Southern 80

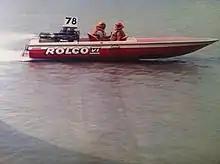
Rolco VI, winner of the 1984 and 1988 Southern 80

In 1974, the newly formed Moama Water Sports Club took over running of the race, and the following year it was renamed the Southern 80 (in recognition of Australia's switch from imperial to metric measures) and held in February rather than May. During the 1970s, driver Lenny Retallick enjoyed multiple outright victories with his wooden "Suicide" boats, claiming his first overall success in 1975, then backing it up with wins in 1977 and 1978